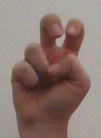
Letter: toot